Longview–Marshall combined statistical area

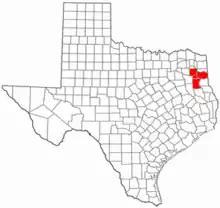
Map of Texas highlighting the Longview–Marshall combined statistical area.

The Longview–Marshall Combined Statistical Area covered four counties in Northeast Texas. The statistical area consists of the Longview Metropolitan Statistical Area and the Marshall Micropolitan Statistical Area. Prior to 2003, the area was known as the Longview–Marshall Metropolitan Statistical Area, which consisted of Gregg, Harrison, Rusk, and Upshur counties. As of the 2000 census, the CSA had a population of 256,152 (though a July 1, 2009 estimate placed the population at 271,669). In 2023, the Marshall micropolitan area was removed, and Harrison County was combined into the Longview metropolitan area.